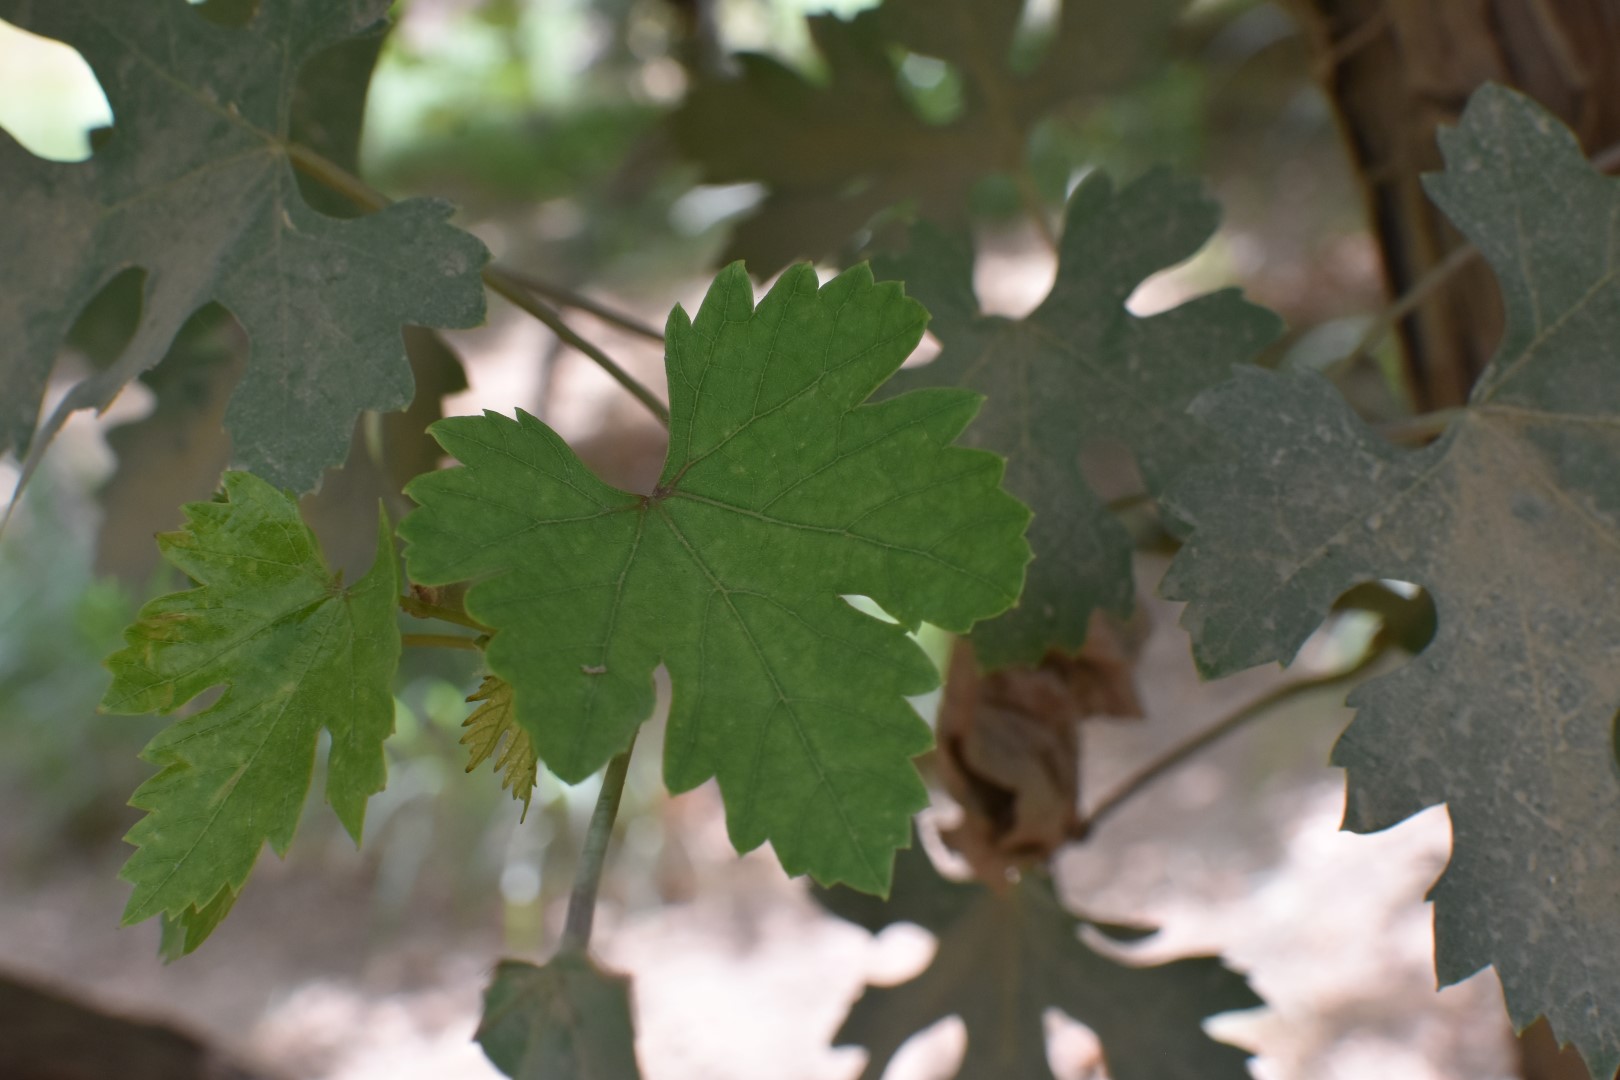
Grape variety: Riasi